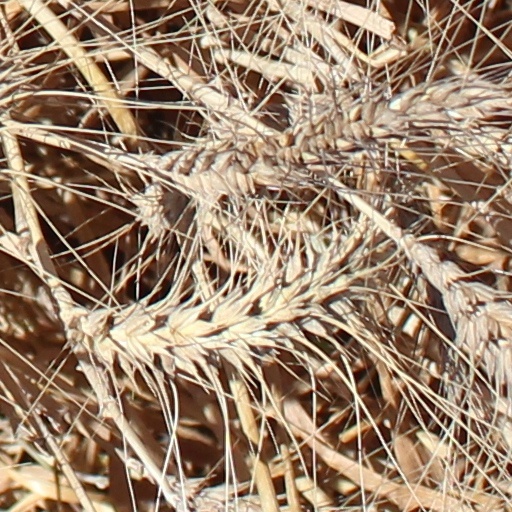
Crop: wheat